SS Deutschland (1900)

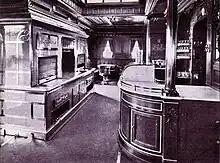
Grill Room onboard "Deutschland"

On the boat-deck, in the center of the ship was the first class entrance, with a couple of staterooms, a printers office for onboard newspaper (A technology that also the "Deutschland" introduced to ocean liners for the first time) and a nursery. Although around 1902/3 it was rebuilt into the 'Vienna café' with light colors and golden details, the waiters were dressed in slightly "oriental uniforms" to further "exotify" the café. The reason for the replacement of the nursery is unknown, but it might be possible that around that time HAPAG decided to let the children dine with their parents in the main dining saloon, a practice that was rather uncommon at that time in the elite circles.